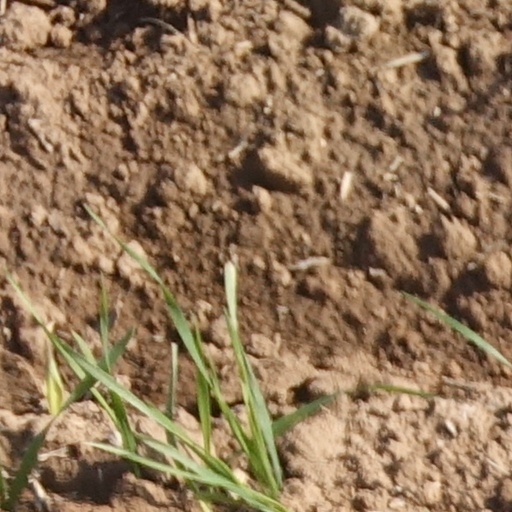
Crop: wheat